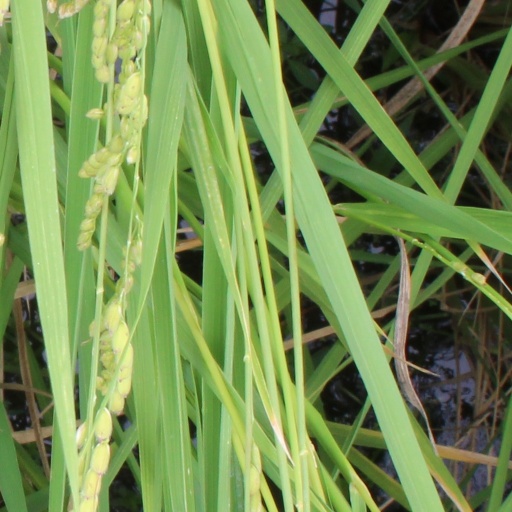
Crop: rice